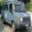
Label: bus